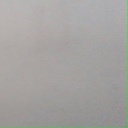
अक्षर: ई